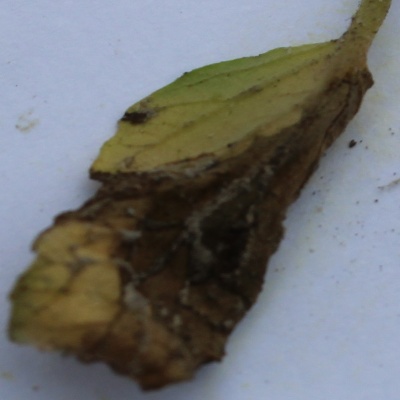
Crop: Tomato
Condition: leaf blight